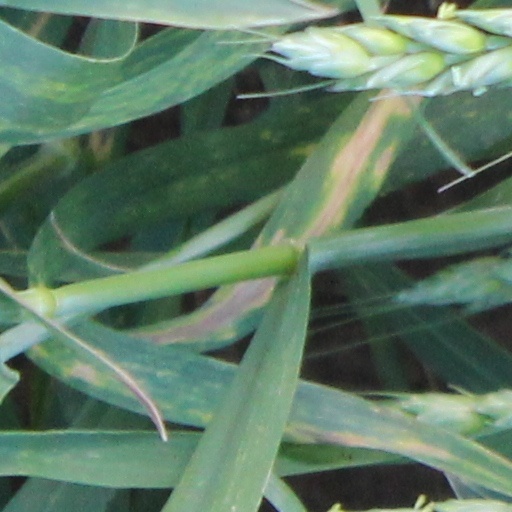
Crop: wheat